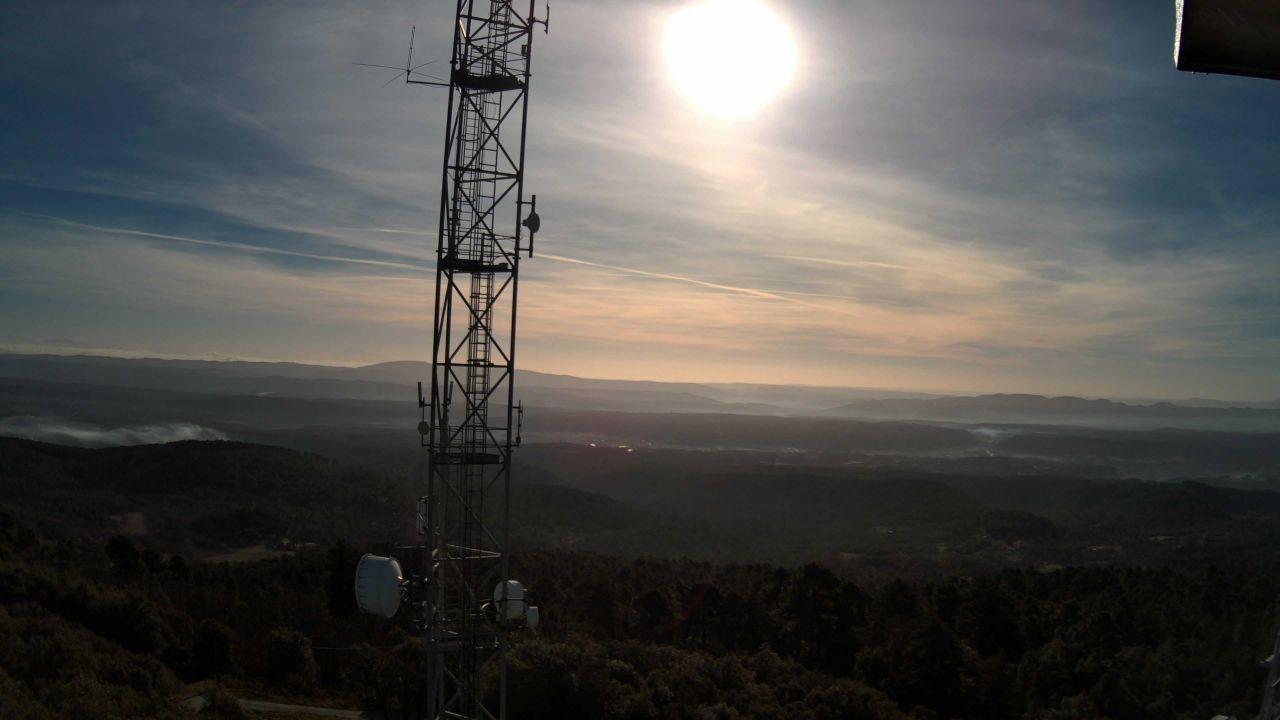
Fire: no
Smoke: yes